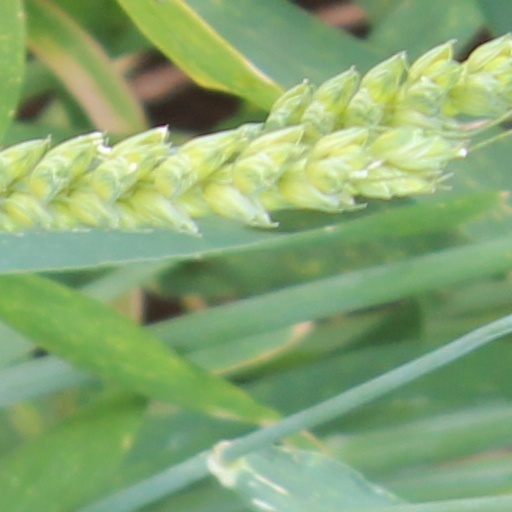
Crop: wheat